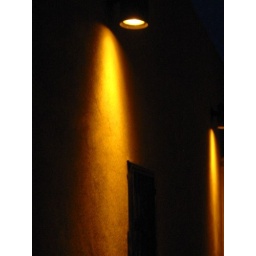
Recessed lighting illuminates the orange walls of an alley in Berkeley.